Arsène Wenger

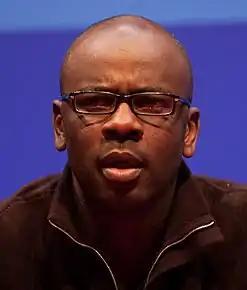
Lilian Thuram made his debut for Monaco under Wenger.

The 2012–13 season was Wenger's first without Rice, who retired in late spring. Bould was named as his replacement, who specialised in defensive work. Arsenal struggled to find consistency in the league and were 12 points behind leaders Manchester United by November 2012. A month later, Wenger came under strong criticism following his side's exit in the League Cup to Bradford City, when a full-strength team lost on penalties to opposition three divisions below. Further cup defeats to Blackburn Rovers and Bayern Munich in the FA Cup and Champions League, respectively, ended Arsenal's trophy chances for an eighth consecutive season. Before the first leg, Wenger had criticised the media for reporting he was about to sign a contract extension, and said of the Blackburn game: "We lost it in the last 20 minutes, so there are a lot of superficial analyses that you cannot accept. Because one guy says something, everybody goes the same way".